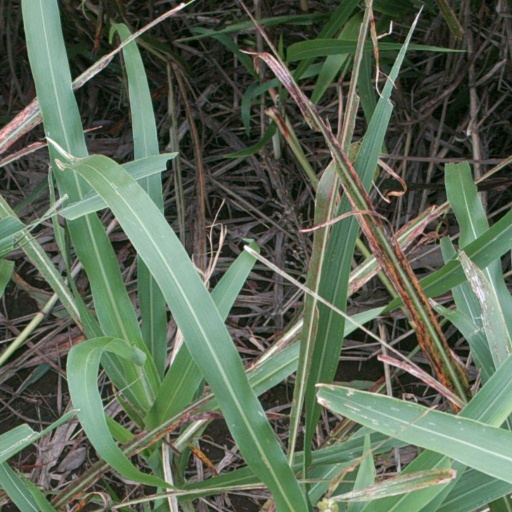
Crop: sorghum